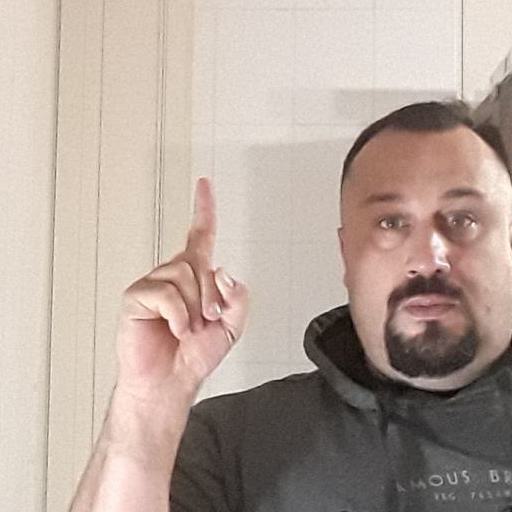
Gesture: one